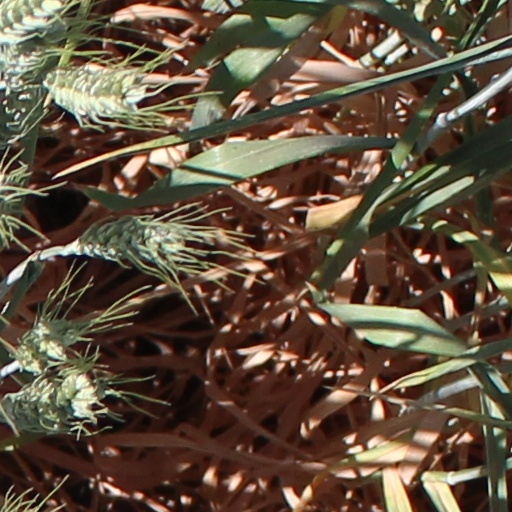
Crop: wheat